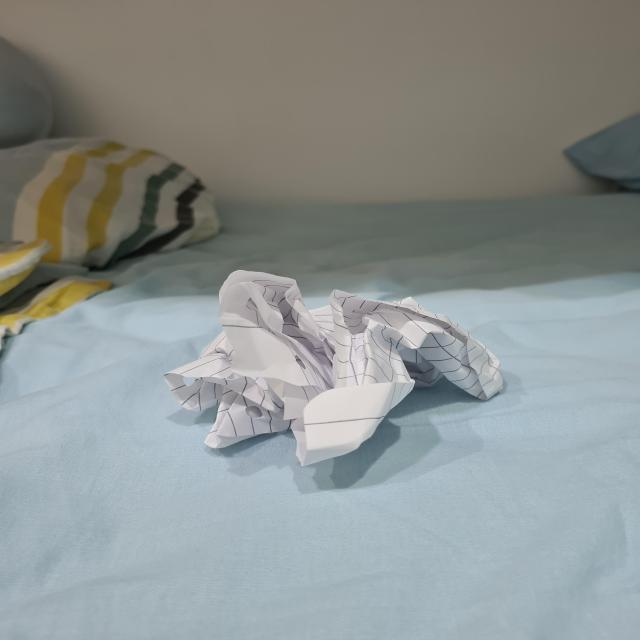
Label: tissues